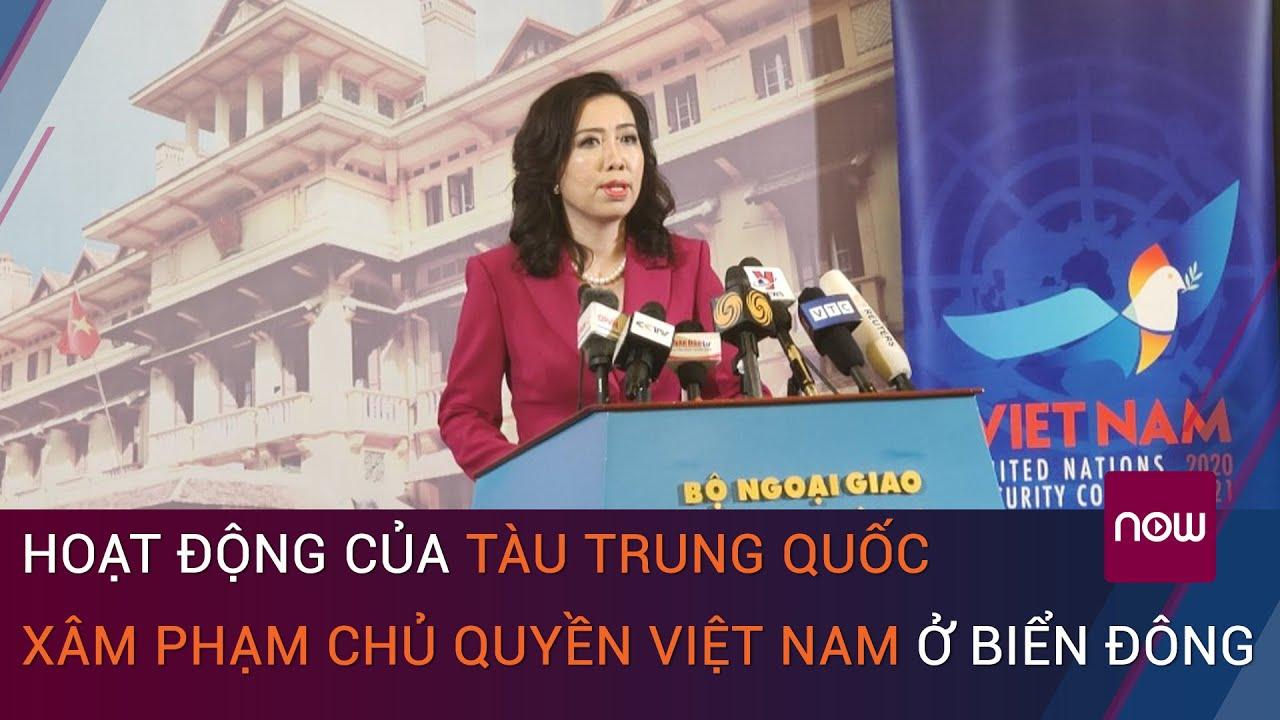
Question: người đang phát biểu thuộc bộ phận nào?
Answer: thuộc bộ ngoại giao